John G. Rossi

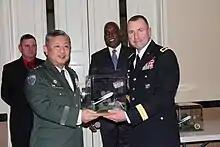
Rossi presents a gift to Lt. Gen. Junji Suzuki, vice chief of staff of the Japanese Ground Self Defense Force ("left") during a dinner celebrating the 50th Anniversary of JGSDF Annual Service Practice held at the Centennial Banquet and Conference Center on November 7, 2014.

He assumed his final command of the United States Army Fires Center of Excellence in Fort Sill, Oklahoma, on June 3, 2014 from Major General Mark McDonald, who was to assume command of the United States Army Security Assistance Command in Huntsville, Alabama. As the senior commander of Fort Sill, Rossi was responsible for the military education and readiness of the Army's primary institution for fires, or the tasks and systems that provide collective and coordinated use of Army indirect fires, air and missile defense. He relinquished command of the center to Major General Brian McKiernan on July 21, 2016.